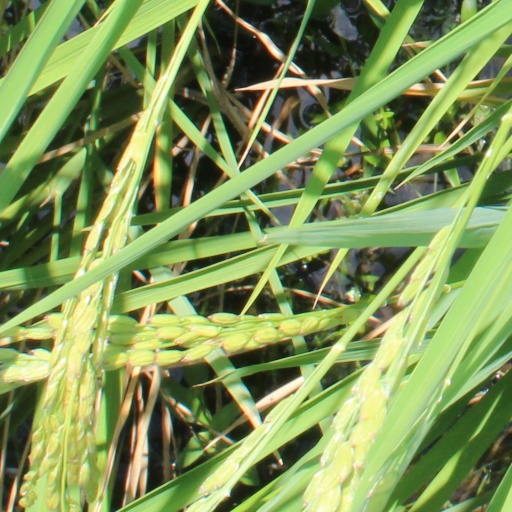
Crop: rice